Neoliberalism

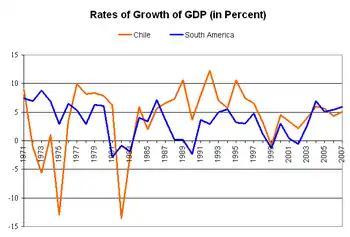
Chilean (orange) and average Latin American (blue) rates of growth of GDP (1971–2007)

Neoliberalism began accelerating in importance with the establishment of the Mont Pelerin Society in 1947, whose founding members included Friedrich Hayek, Milton Friedman, Karl Popper, George Stigler and Ludwig von Mises. Meeting annually, it became a "kind of international 'who's who' of the classical liberal and neo-liberal intellectuals." While the first conference in 1947 was almost half American, the Europeans dominated by 1951. Europe would remain the epicenter of the community as Europeans dominated the leadership roles.